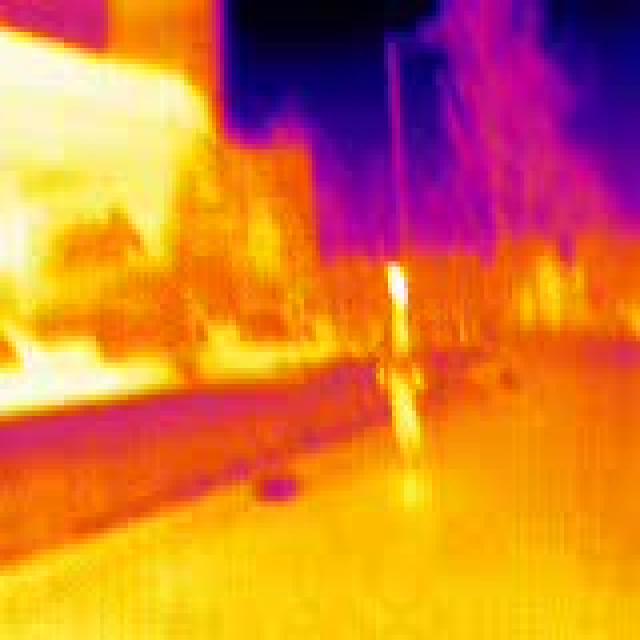
Detected objects:
label: person